MBM Motorsports

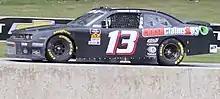
Timmy Hill driving the No. 13 car in 2018

In 2024, it was announced that Hill would drive the No. 66 in the EchoPark Automotive Grand Prix at COTA. David Starr drove the car at Martinsville, where he finished 37th due to steering issues. B.J Mcleod would join the team for the Coca-Cola 600, finishing 37th in the rain shortened event. Josh Bilicki drove the No. 66 in the Grant Park 165 at the Chicago Street Course, and finished a respectable 28th place. Chad Finchum returned to the team at Nashville for his first start in the Next Gen car, with sponsorship from Cooper and Hunter Electrical. He would finish 38th after having electrical issues. McLeod would then join the team again at the Brickyard 400 with sponsorship from Coble Enterprises. After having an oil sensor go bad during practice, the team would finish 39th in the race due to a blown engine. On August 5th MBM posted on their social media asking fans if they wanted to see them at the race track again. When the entry list came out for Richmond, the team was on it with Parker Retzlaff making his Cup Series debut, as he had to make a non super speedway start in order to run at Daytona. It was later announced that XINSURANCE would serve as the primary sponsor. Retzlaff would finish 35th. Timmy Hill would then return in the Southern 500 at Darligton, finishing 35th after a steering issue. At the Charlotte Roval, Josh Bilicki gave the team their second best performance of the season with a 29th-place finish. On November, 15th, it was announced that Chad Finchum would make his return with the team in Homestead-Miami. He finished the race 37th. Bilicki was announced as the driver for the penultimate race of the season in Martinsville, where he would finish 37th. Finchum returned for the finale in Phoenix, finishing 36th.